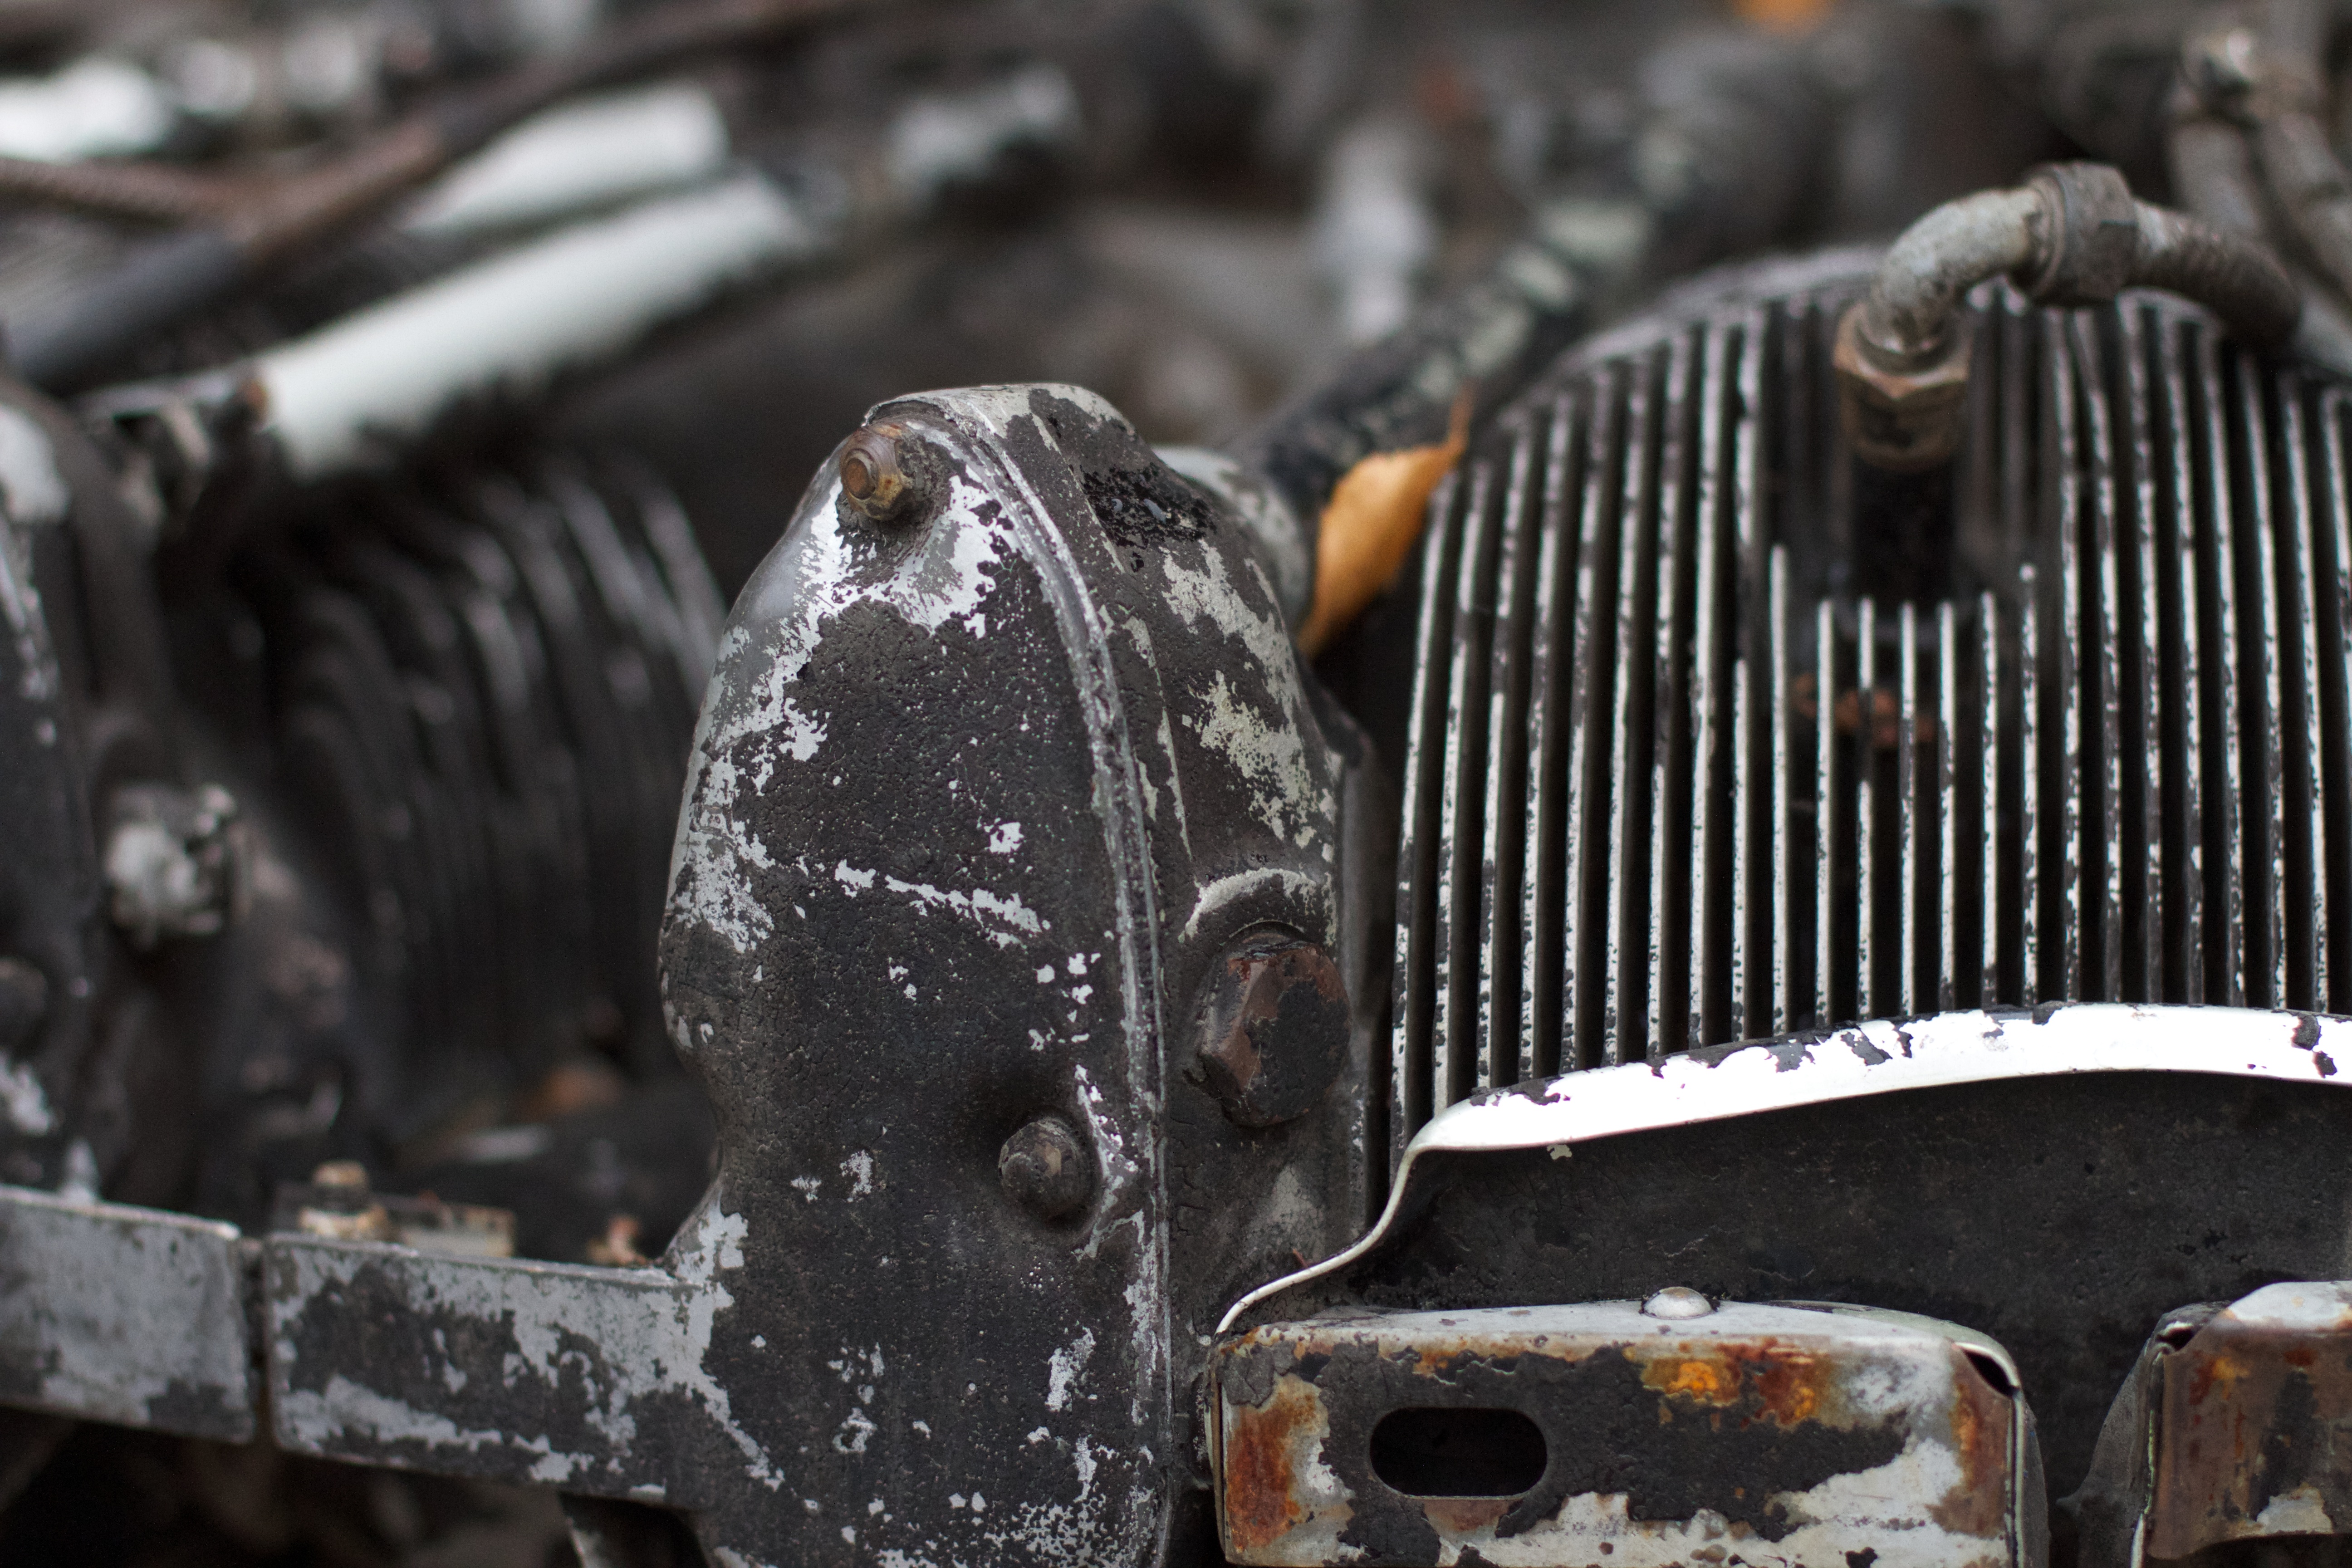
snow, wood, iron, carving